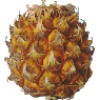
Label: Pineapple Mini 1